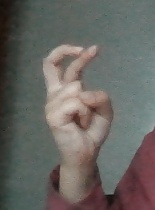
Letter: zay